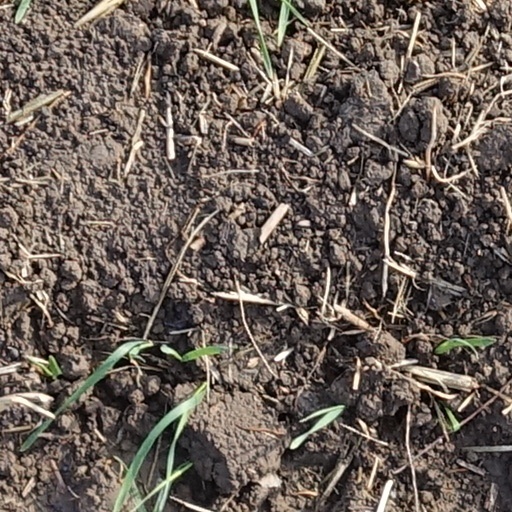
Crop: wheat